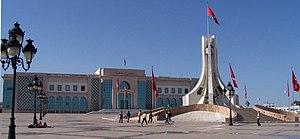
La kasbah de Tunis, parfois orthographiée casbah ou qasba selon différentes translittérations de l'arabe, est un quartier de Tunis, capitale de la Tunisie. À l’origine citadelle fortifiée au sein de la vieille ville, d’où son appellation de « citadelle », elle est le symbole et le siège du pouvoir tout au long de son existence jusqu’à nos jours.
La place de la Kasbah est une place de Tunis, capitale de la Tunisie.